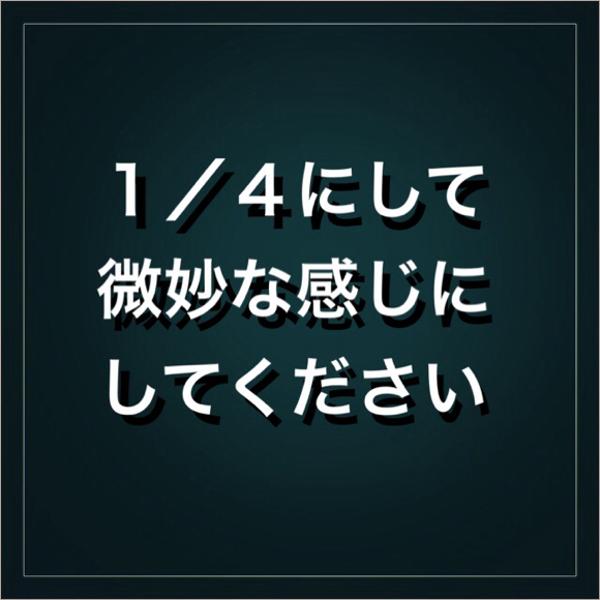
回答: あけましておめでとうございます。